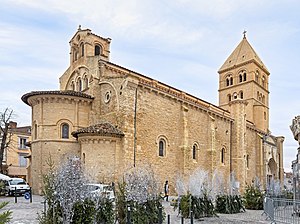
14. etape af Tour de France 2011
Katedralen i startbyen Saint-Gaudens.
Fjortende etape af Tour de France 2011 var en 168,5 km lang bjergetape. Den blev kørt den 16. juli fra Saint-Gaudens til toppen af Plateau de Beille.